Old Main (Utah State University)

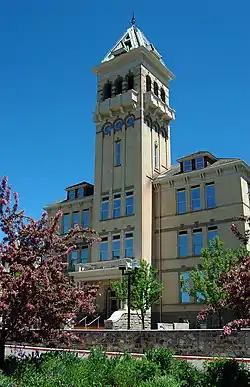
Old Main, May 2005

Old Main was the first building built on the campus of the Agricultural College of Utah, now Utah State University. It sits at the top of Old Main Hill, overlooking the city of Logan to the west, and facing the quad to the east. Old Main is the oldest functioning academic building in Utah.